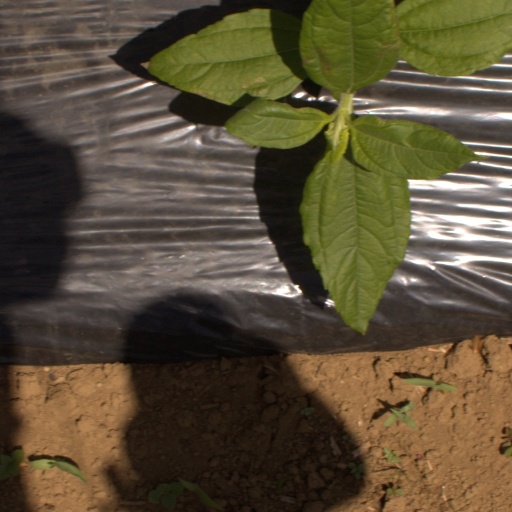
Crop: Jerusalem artichoke